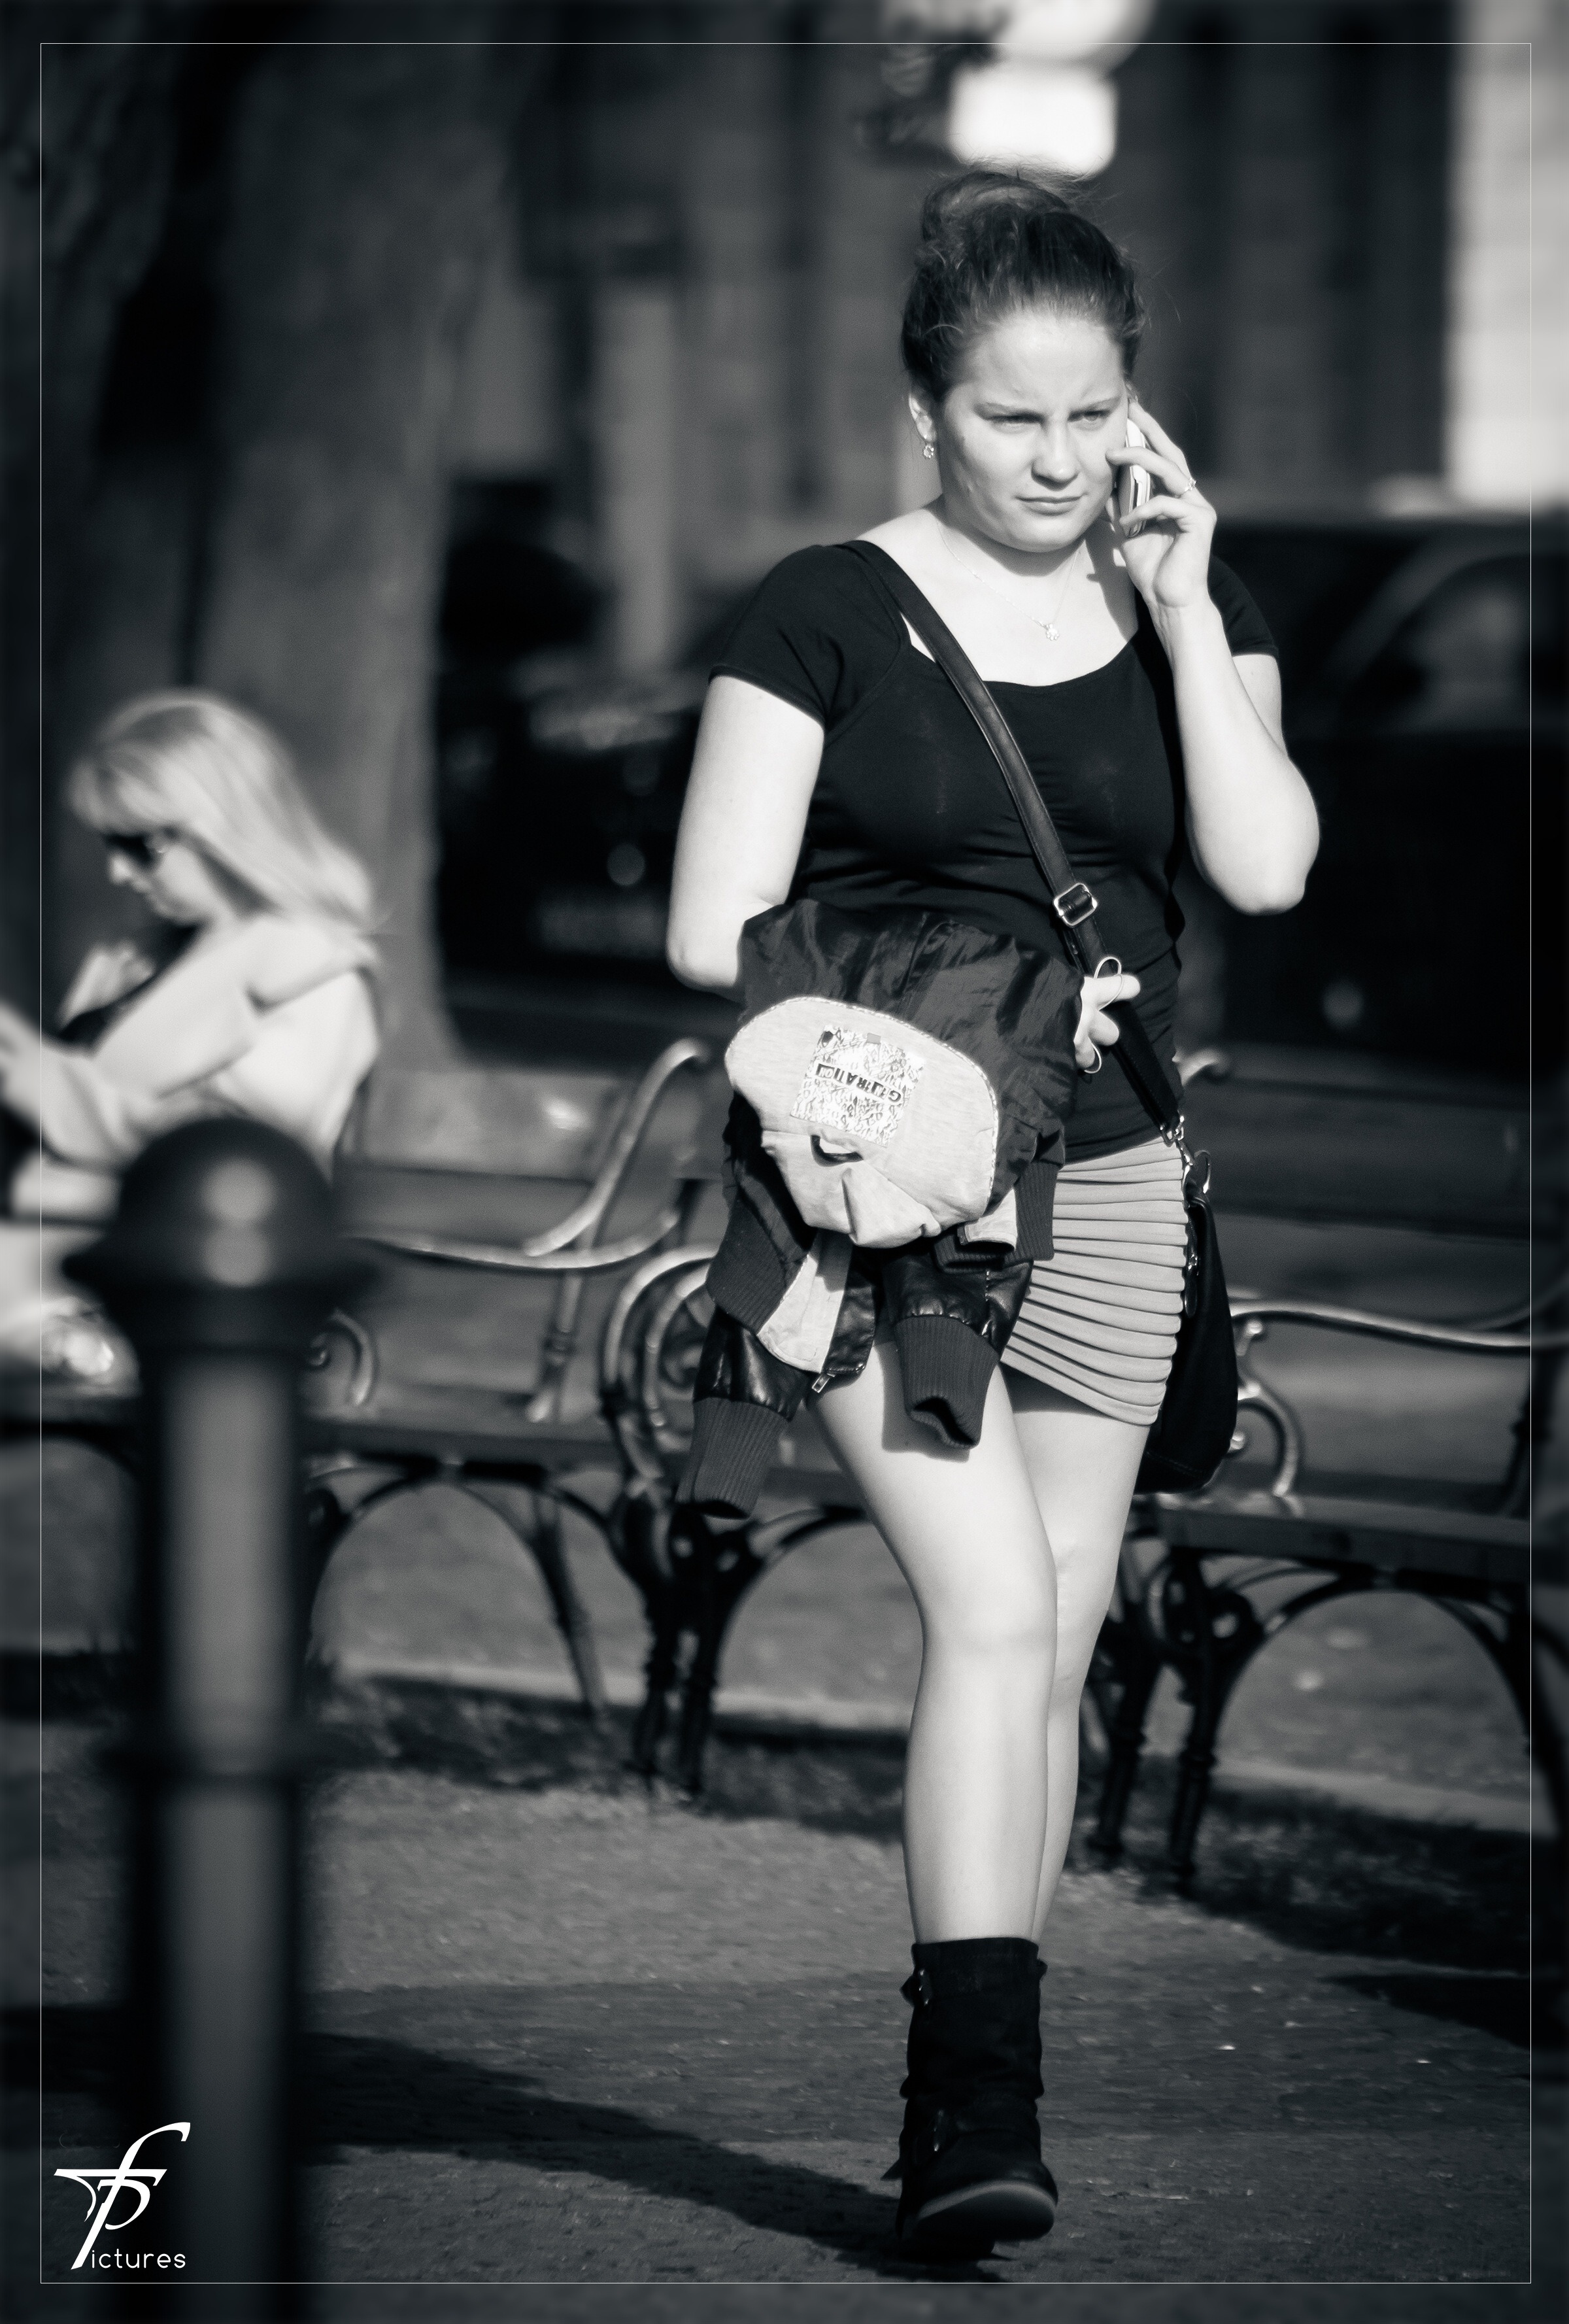
walking, black and white, girl, woman, white, photography, city, urban, downtown, female, leg, model, phone, sitting, fashion, clothing, black, monochrome, lady, cell phone, dress, talking, footwear, photograph, beauty, photo shoot, monochrome photography, human positions